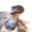
Label: bird